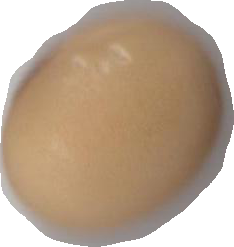
Variety: Anjasmoro